Grupo Cisneros

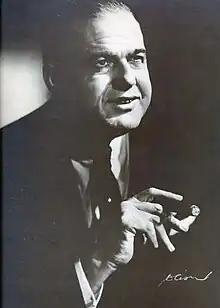
Diego Cisneros, founder of the Cisneros Group of Companies

Grupo Cisneros was founded in 1929 in Venezuela by Diego Cisneros and his elder brother Antonio José Cisneros as a small material transport business called D. Cisneros & Cia. The brothers then obtained a license to operate a bus route and transformed the dump truck business into a bus business. In time, the Cisneros brothers created a bus line made up of 400 buses, which they sold in 1939.